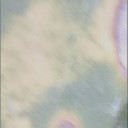
Label: Leaf_rust